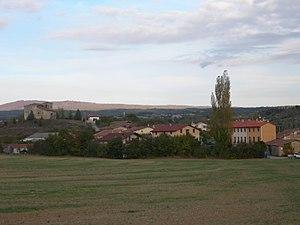
Saraso est un concejo du comté de Treviño. Il est situé dans la comarque del Ebro, dans la communauté autonome de Castille-et-León, province de Burgos en Espagne. Ce village compte environ une vingtaine d'habitants.